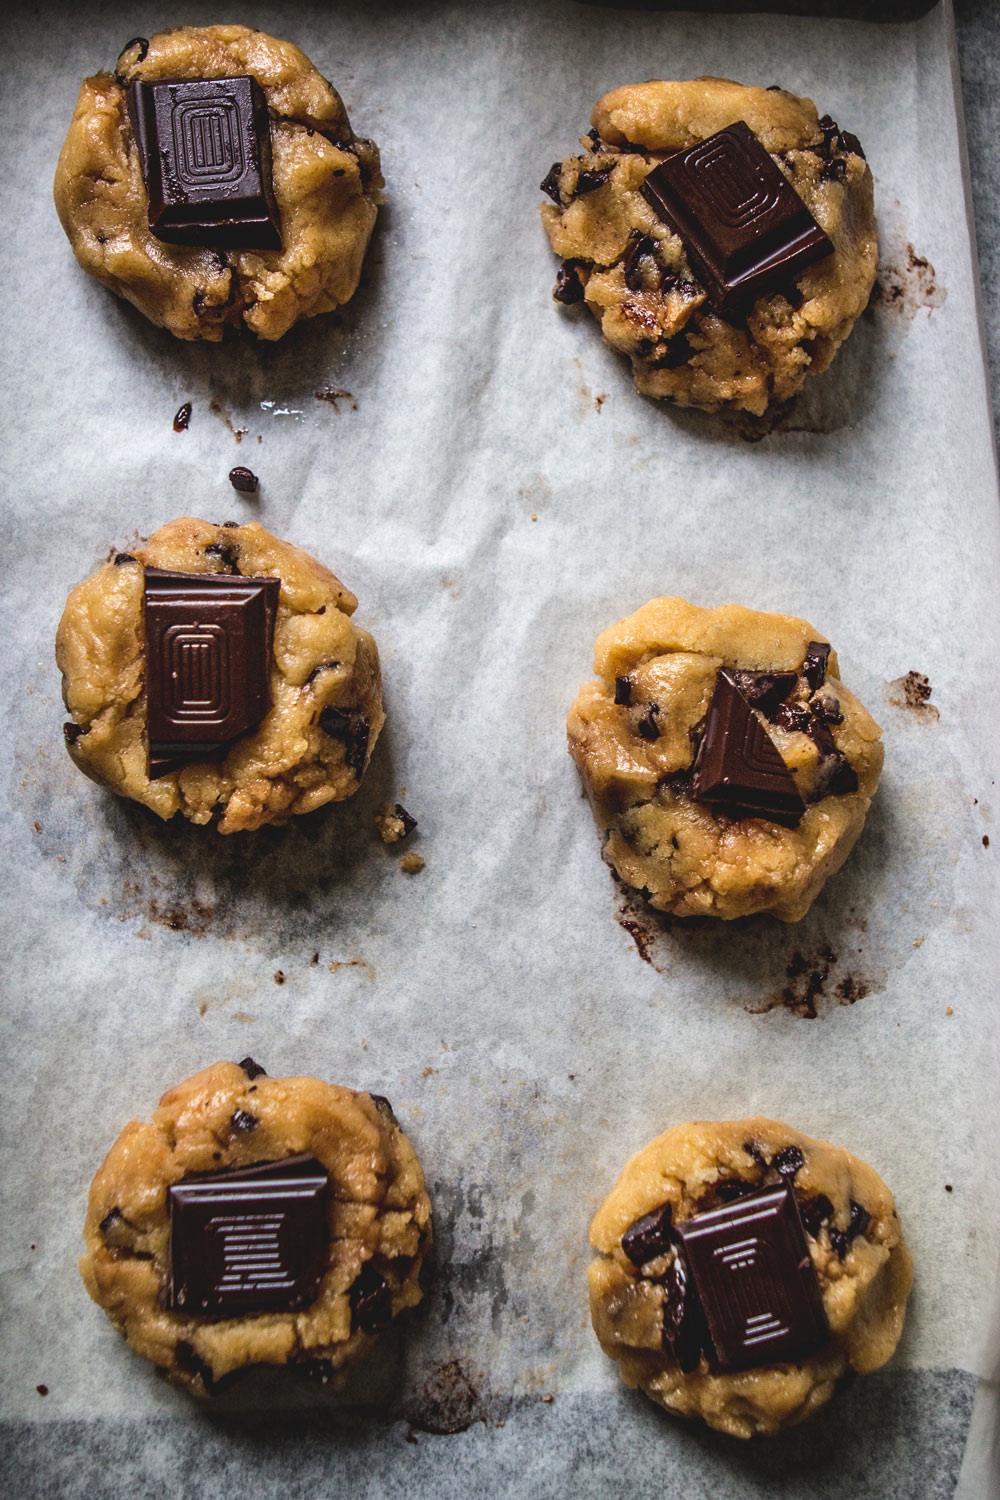
meal, food, produce, baking, cookie, dessert, chocolate chip cookie, baked goods, snack food, cookies and crackers